Gary Doer

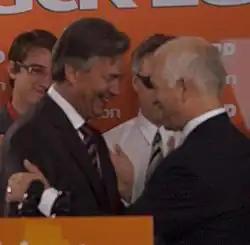
Doer with NDP leader Jack Layton during the 2008 federal election.

There was speculation that Doer would seek the federal NDP leadership in 1995, after McLaughlin announced her resignation. He declined, and instead gave his support to longtime friend Alexa McDonough, whom he nominated at the leadership convention. McDonough was chosen as party leader following the first ballot.